The Return (2013 film)

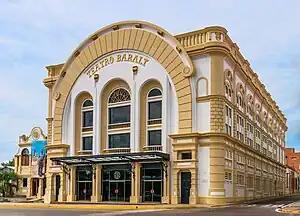
The Baralt Theatre in 2013, with a giant poster for the film hanging at its left

Filming took place between the community of , , and Maracaibo, Zulia. Locations in the city of Marabina served as the setting for the film, including Las Pulgas market, Las Playitas Shopping Center, La Cañada Morillo, El Callejón de Los Pobres, and the surroundings of Plaza Bolívar.